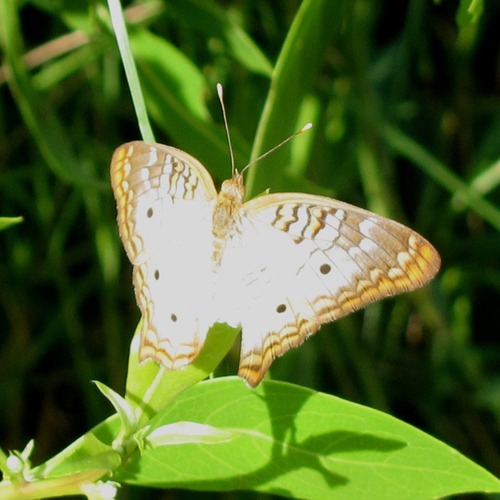
Scientific name: Anartia jatrophae
Common name: White peacock
Family: Nymphalidae
Order: Lepidoptera
Pollinator type: Primary pollinator
Habitat: Gardens, parks, and open areas
Geographic range: Southern United States to Argentina
Conservation status: Least Concern